Bo van der Werff

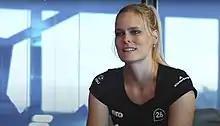
Bo van der Werff (2019)

Bo van der Werff (born 24 August 1992 in Eelde) is a Dutch long track speed skater, who prefers short and middle distances. She won a gold medal in the 1000 meters at the Dutch Junior speed skating championship in 2010. In the 2011–2012 season, she was contracted to the speed skating team Team Anker. She later joined the iSkate Development Team.